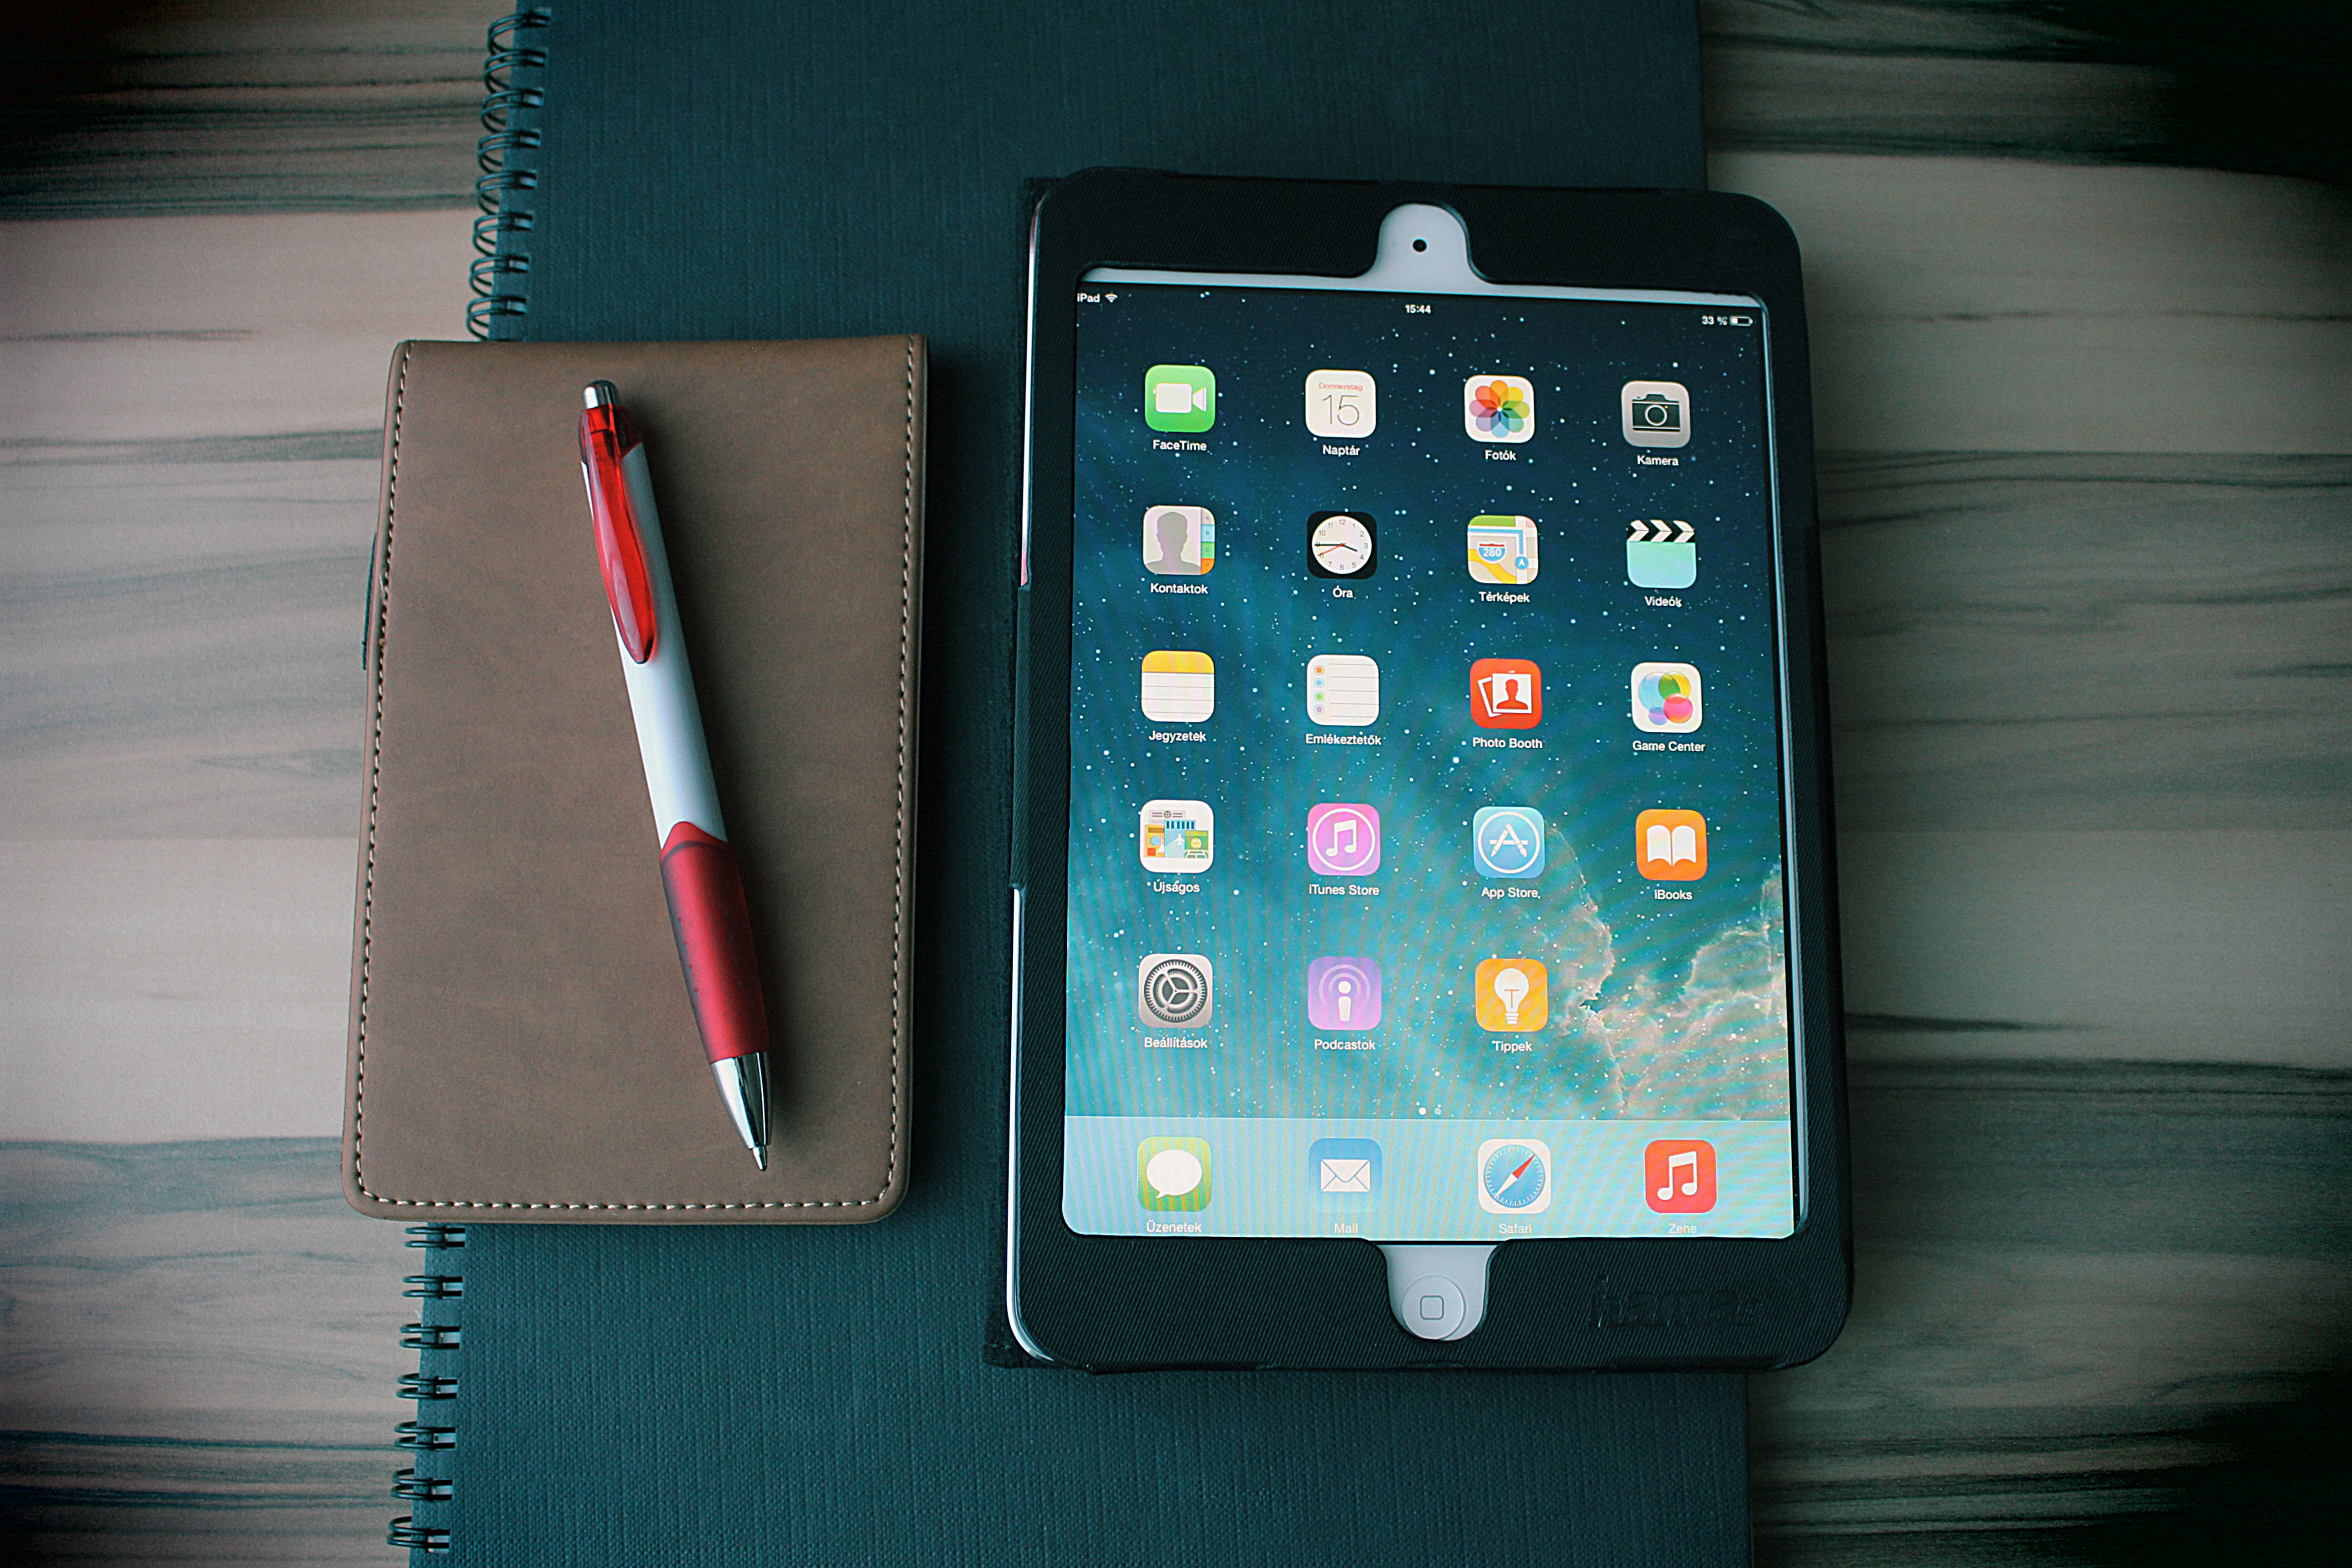
notebook, computer, smartphone, ipad, technology, white, tablet, green, red, color, office, gadget, blue, black, mobile phone, home office, design, handheld, screenshot, touch screen, portable, portable communications device